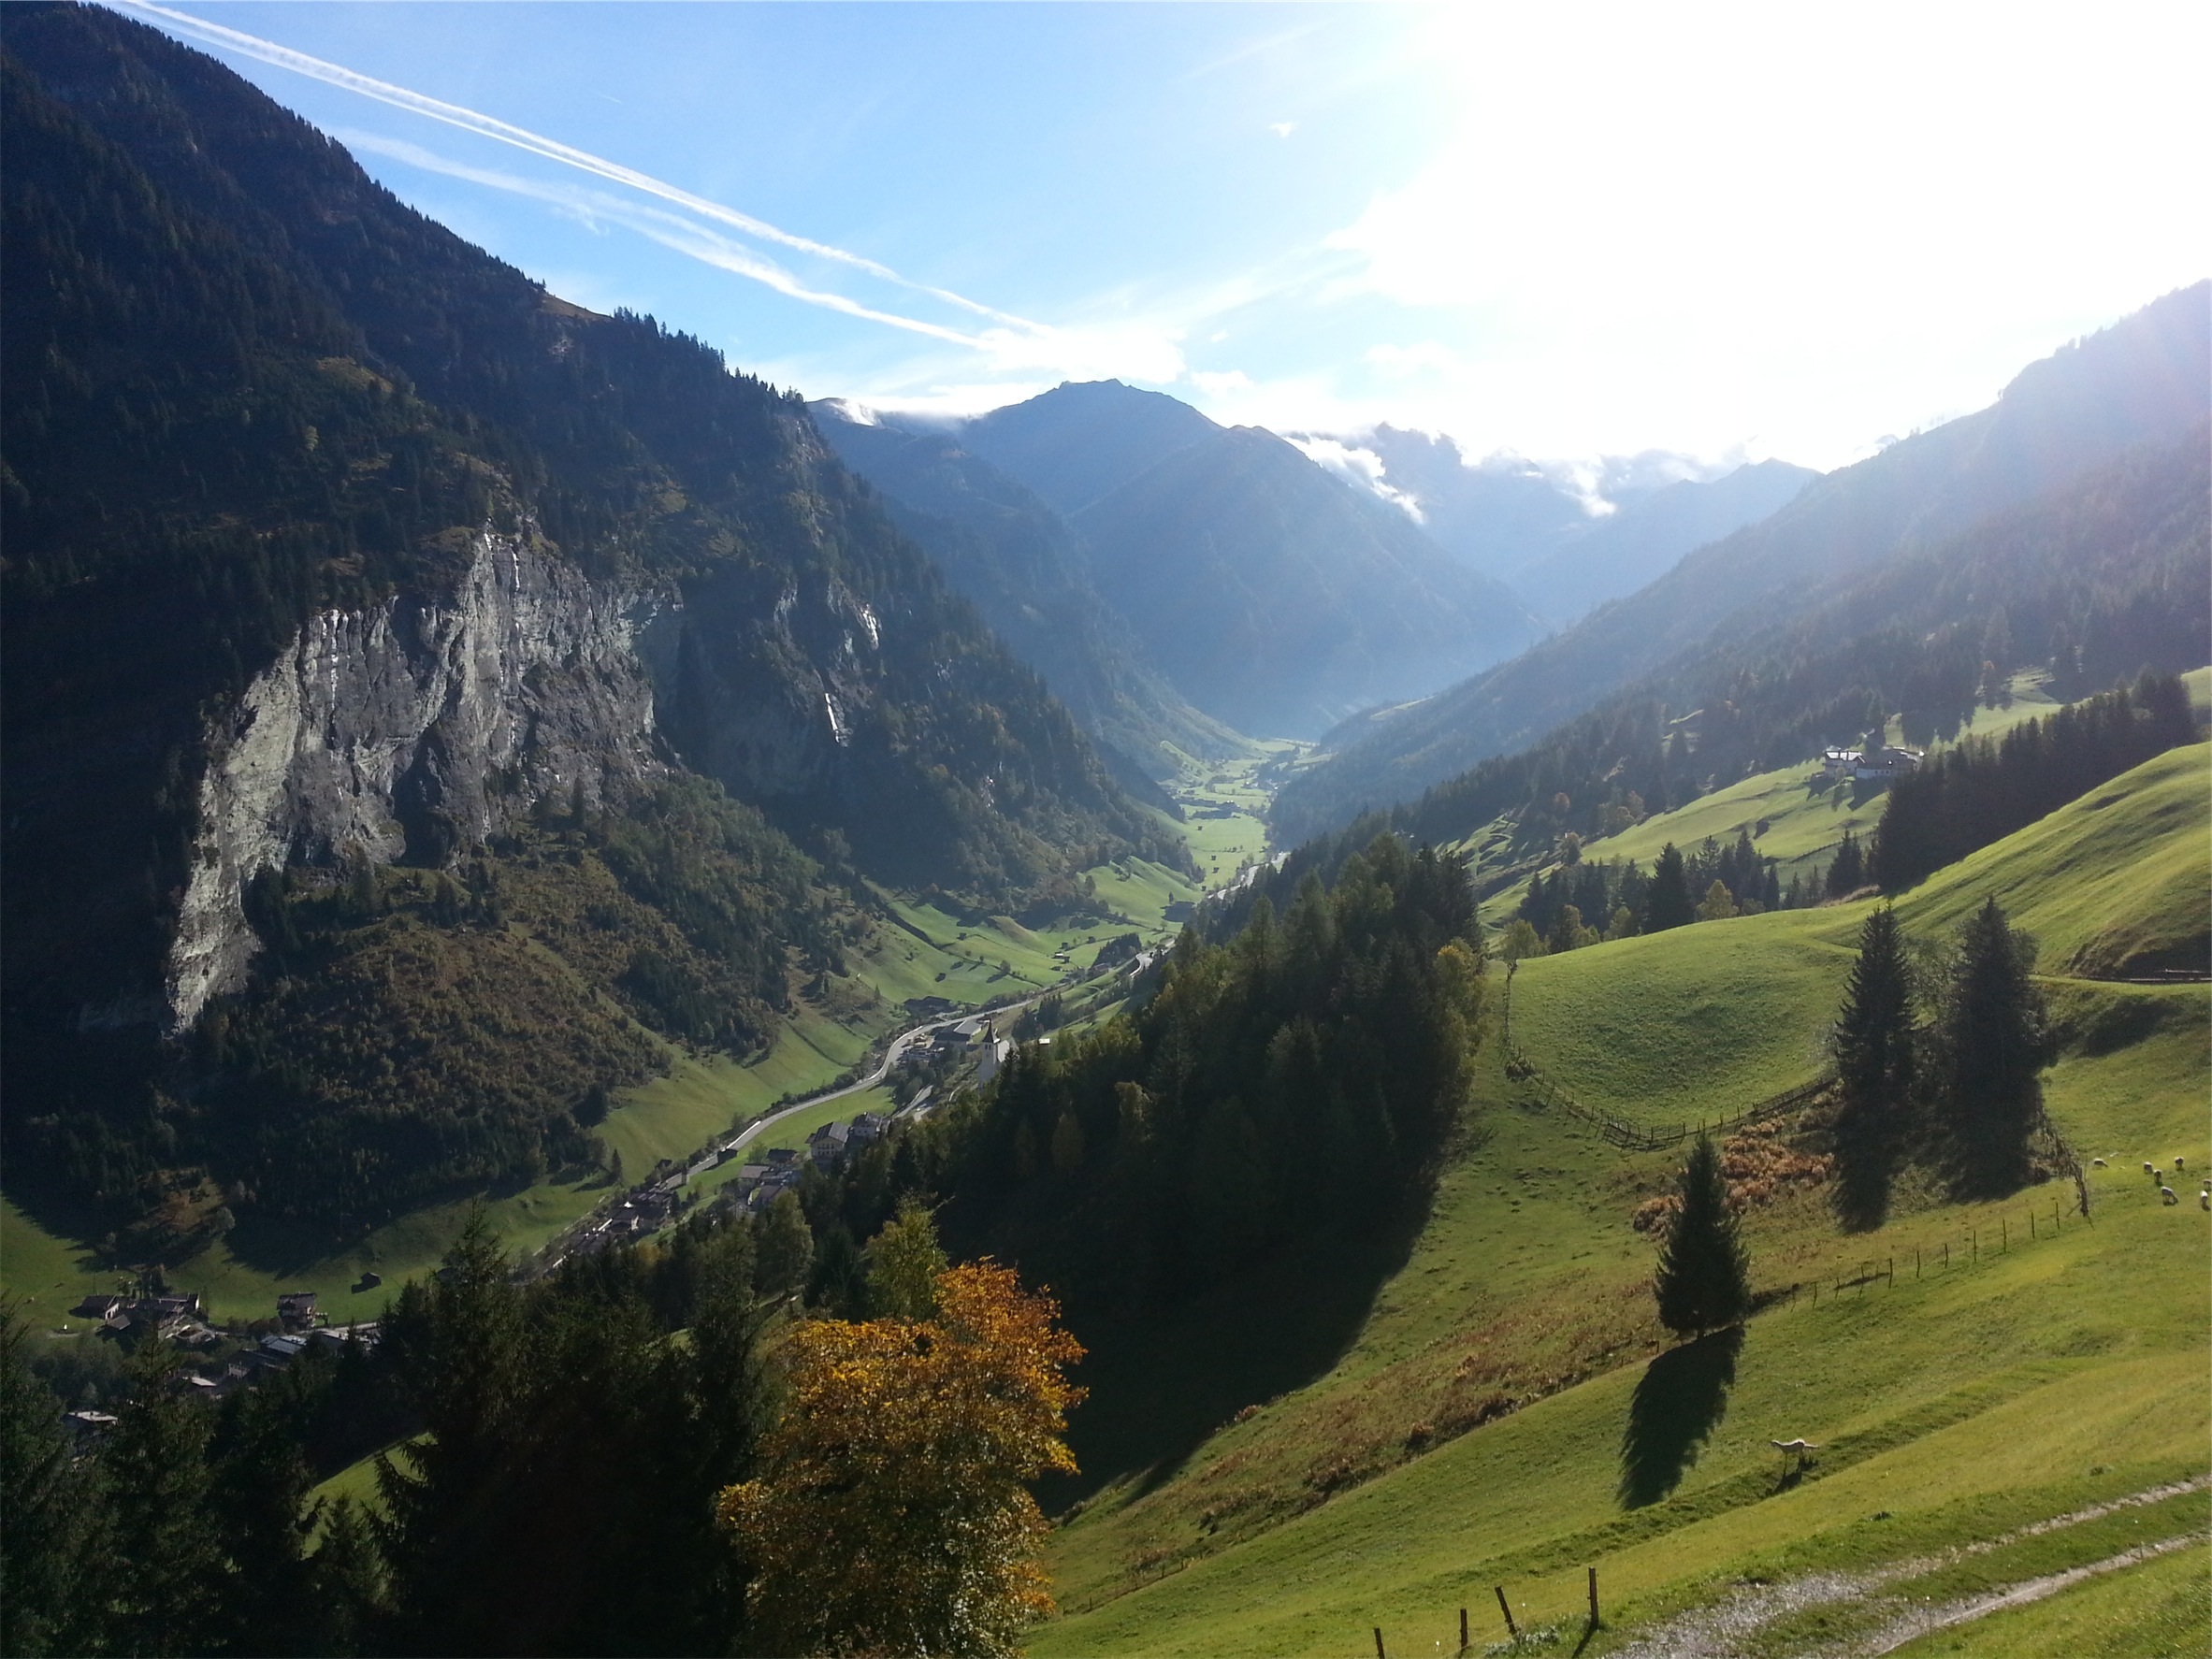
landscape, nature, grass, mountain, sky, sunshine, meadow, hill, valley, mountain range, highland, ridge, hills, fields, mountains, alps, valleys, plateau, fell, rural area, landform, mountain pass, hill station, geographical feature, atmospheric phenomenon, mountainous landforms